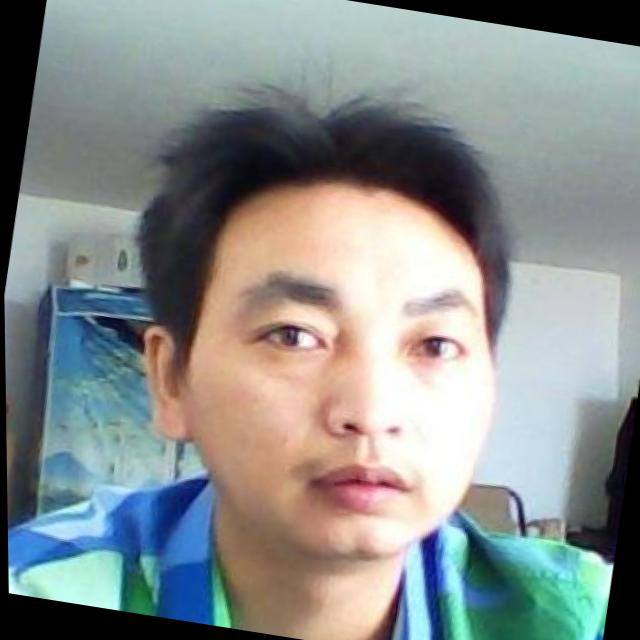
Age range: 21-44